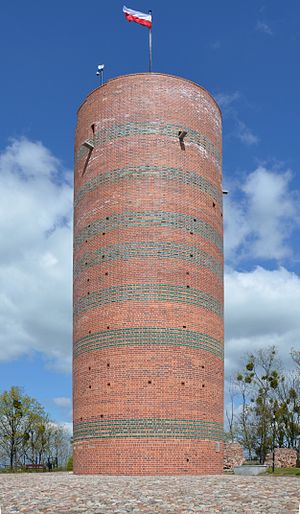
Grudziądz / Galleri
Grudziądz er en by i voivodskabet Kujavien-Pommern i Polen ved floden Wisła, med 97.676 indbyggere.